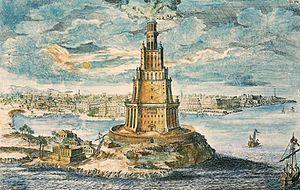
Gravure imaginant le Phare d'Alexandrie (Égypte). Tirée de l'ouvrage Entwurf einer historischen Architektur de Johann Bernhard Fischer von Erlach.